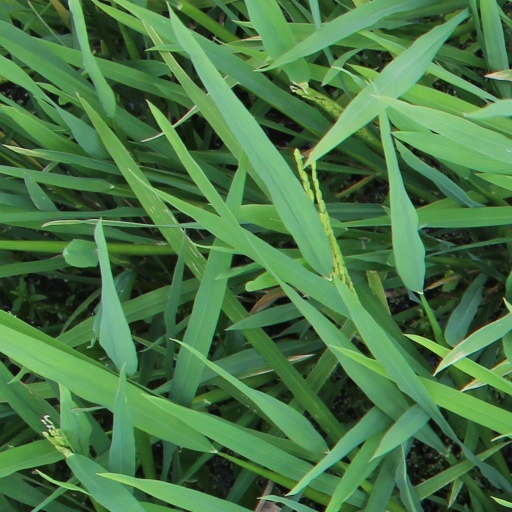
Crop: rice